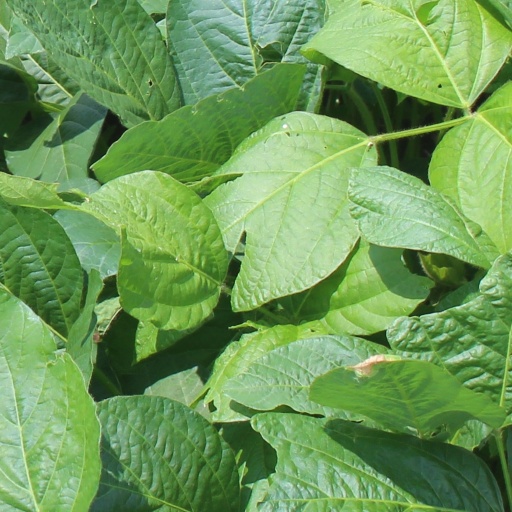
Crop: soybean